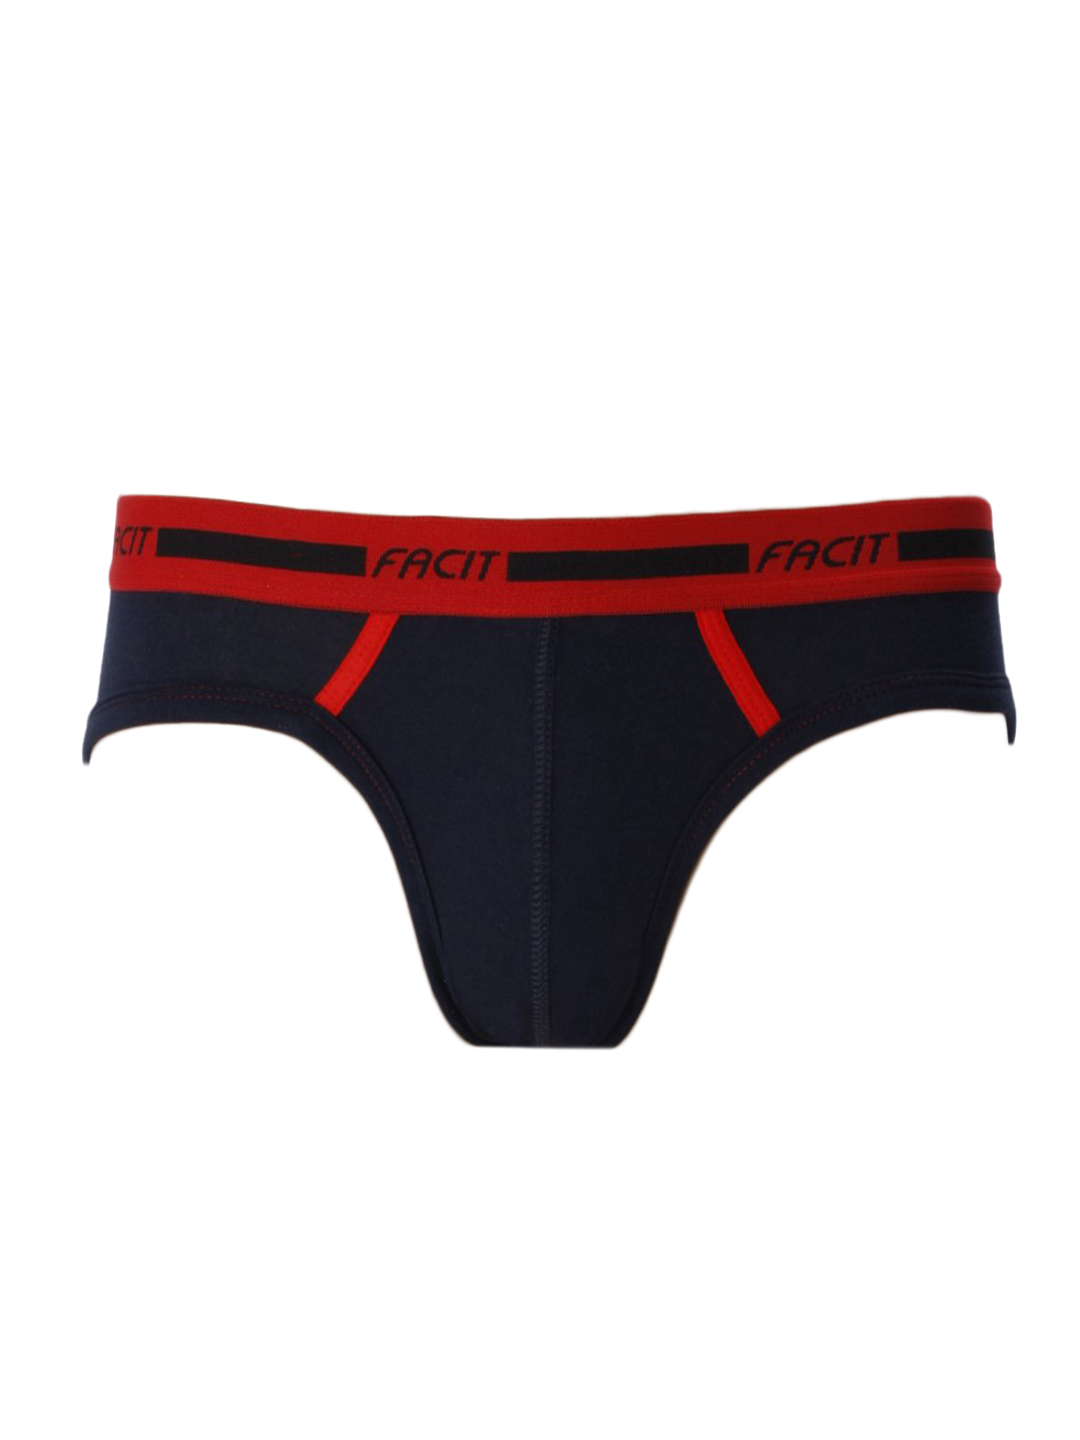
Facit Men Trophy BF Navy Blue Briefs
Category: Apparel / Innerwear / Briefs
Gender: Men
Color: Navy Blue
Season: Summer 2016
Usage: Casual